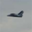
Label: airplane